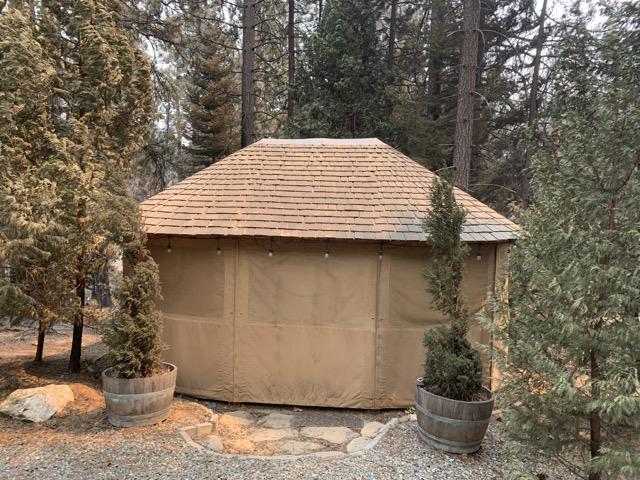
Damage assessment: no_damage